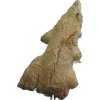
Label: ginger